Breakheart Pass (film)

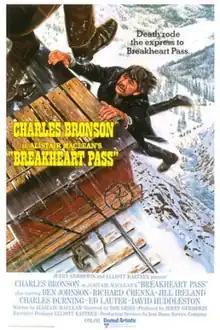
Theatrical release poster by Mort Künstler

Breakheart Pass is a 1975 American Western film that stars Charles Bronson, Ben Johnson, Richard Crenna, and Jill Ireland. Based on the 1974 novel of the same title by Scottish author Alistair MacLean (1922–1987), it was filmed in north-central Idaho.